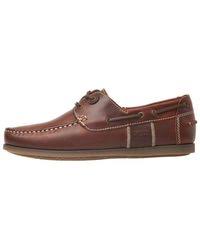
Label: Boat